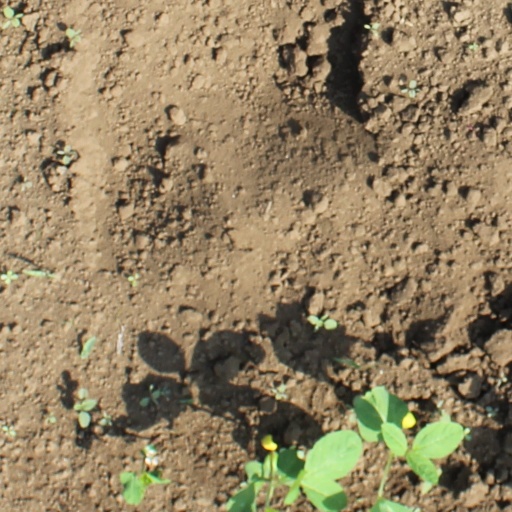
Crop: soybean